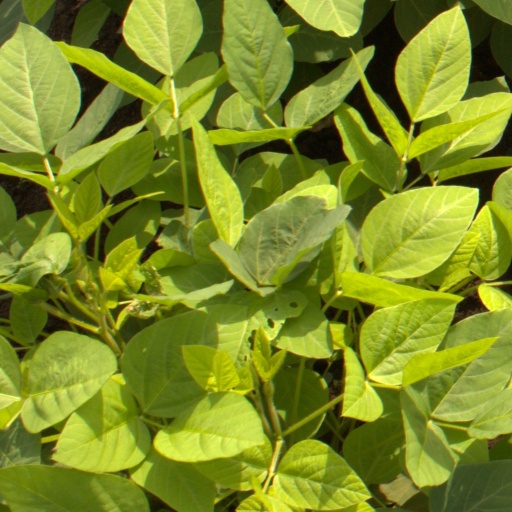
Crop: soybean